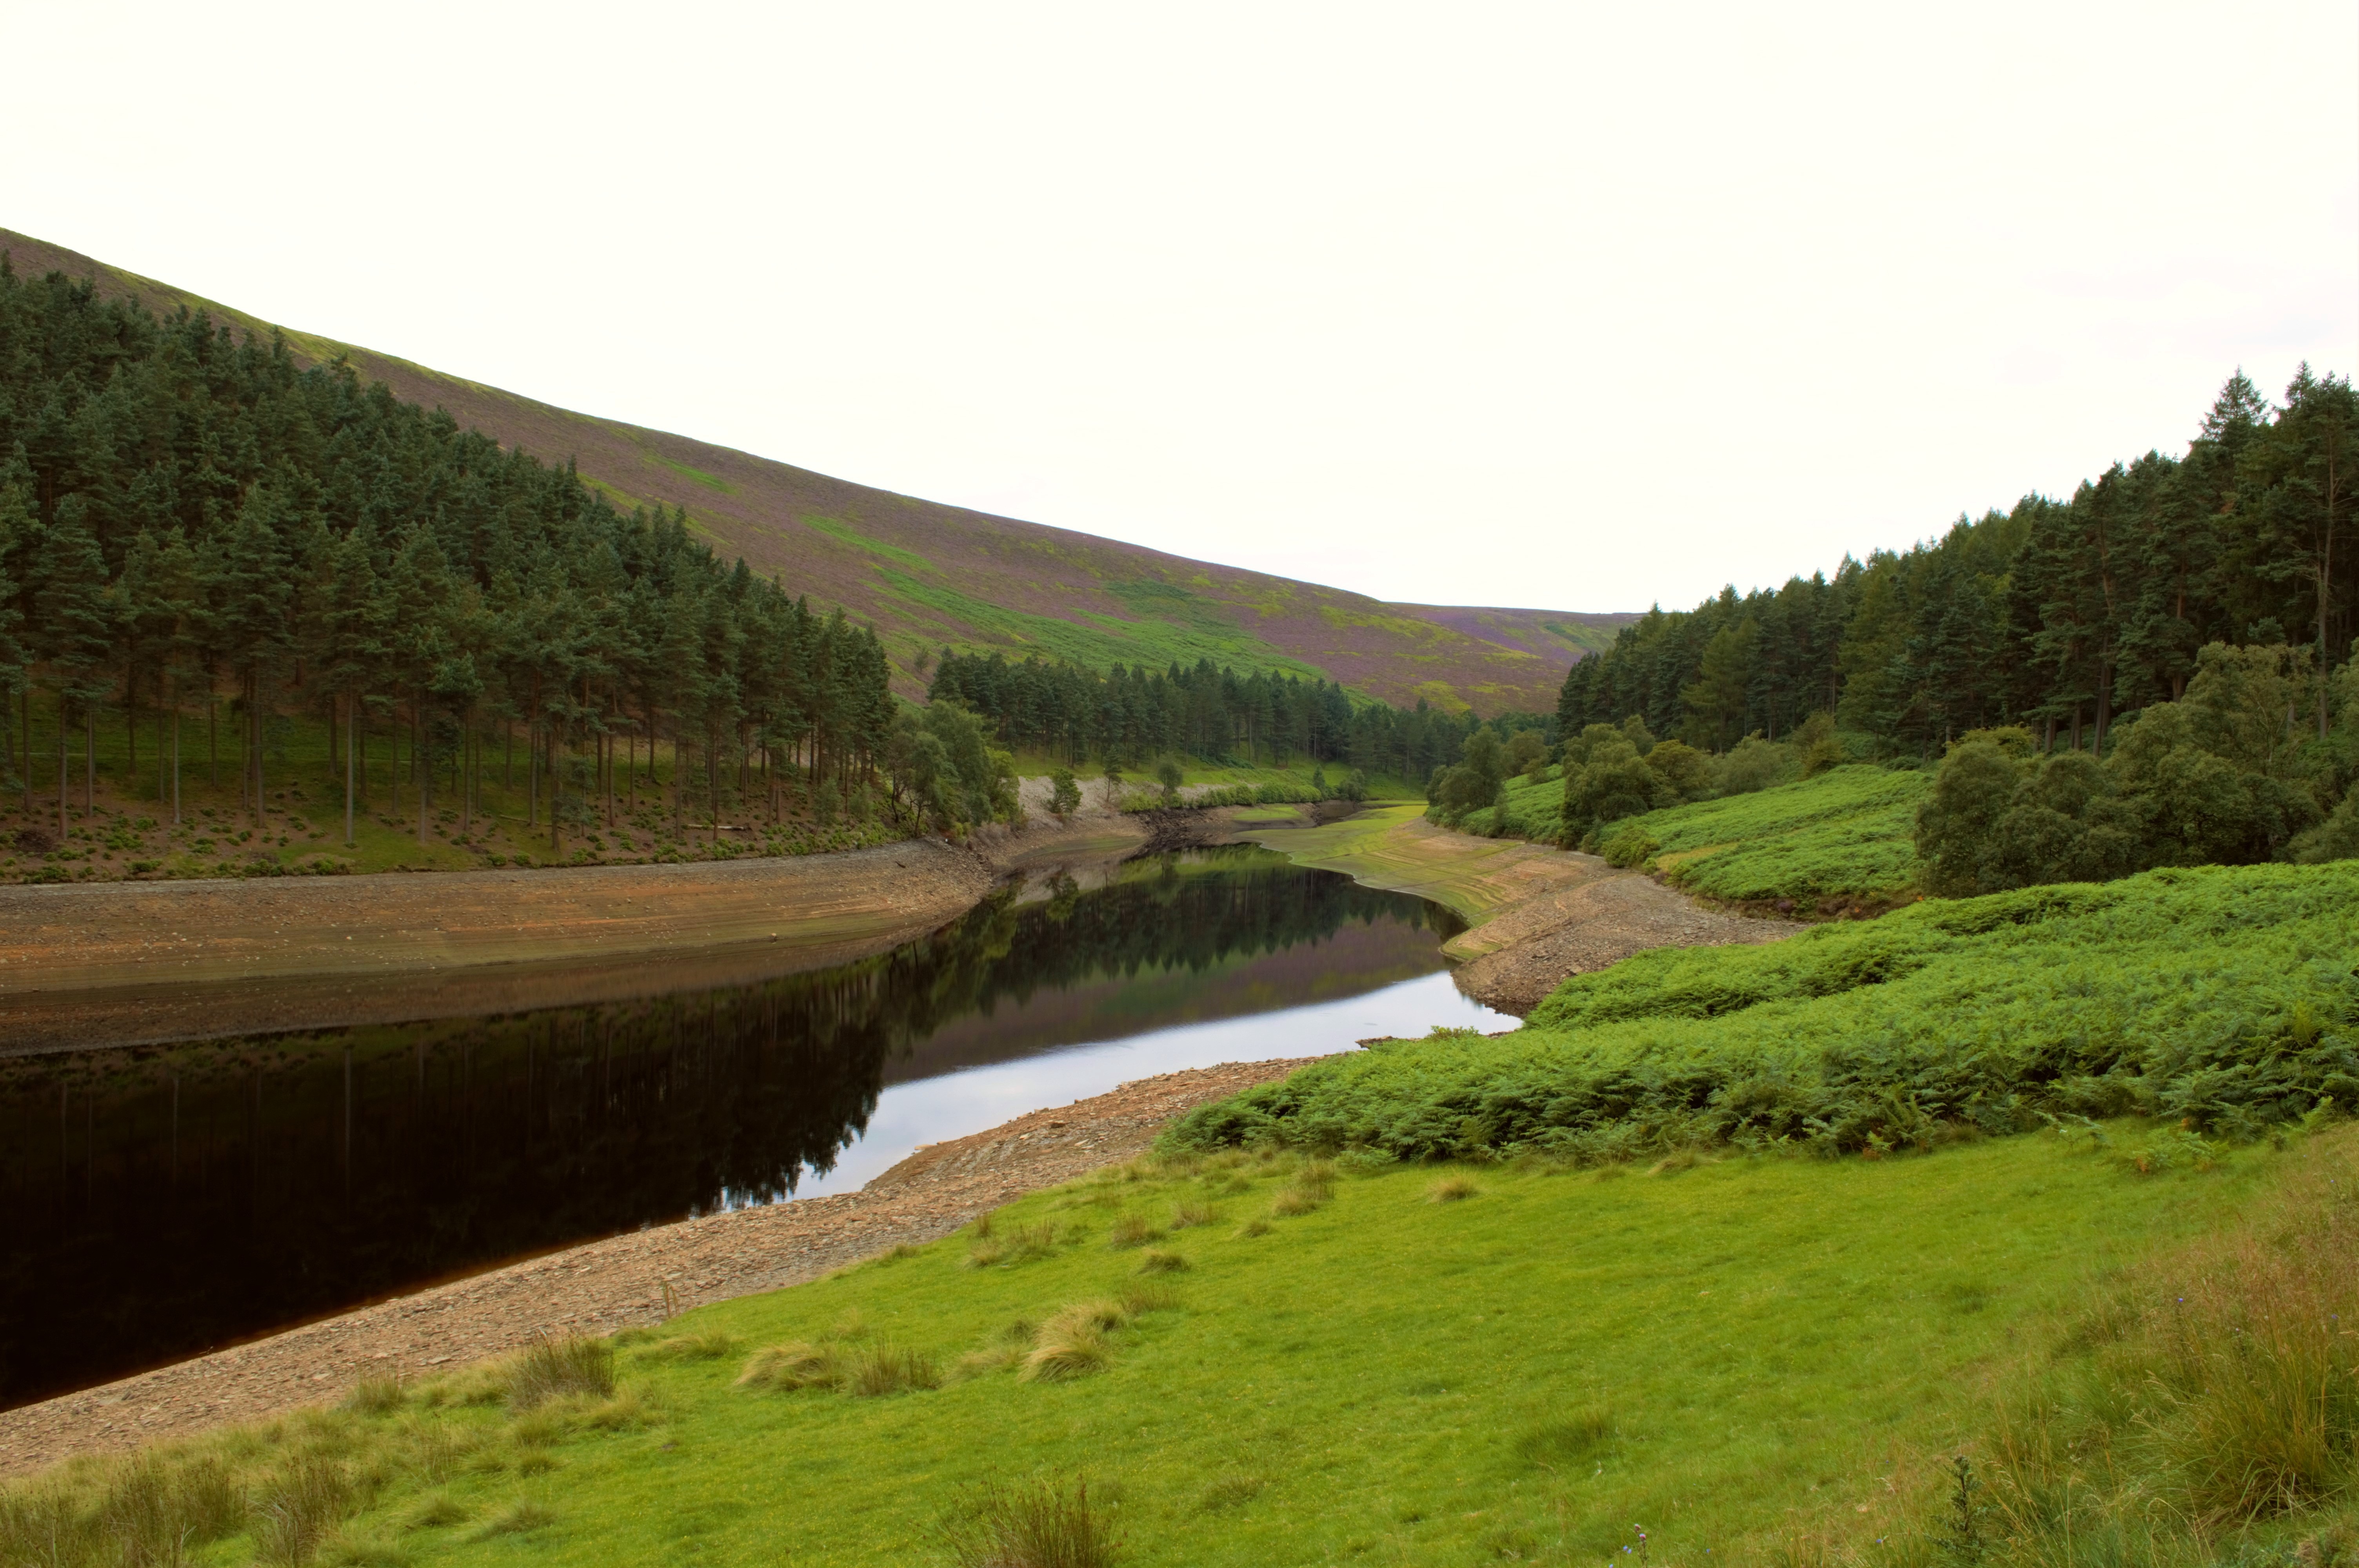
water, marsh, hill, lake, river, valley, stream, calm, reservoir, highland, waterway, body of water, trees, grassland, wetland, floodplain, reflections, plateau, habitat, loch, ecosystem, landform, tarn, nature reserve, peak district, howden reservoir